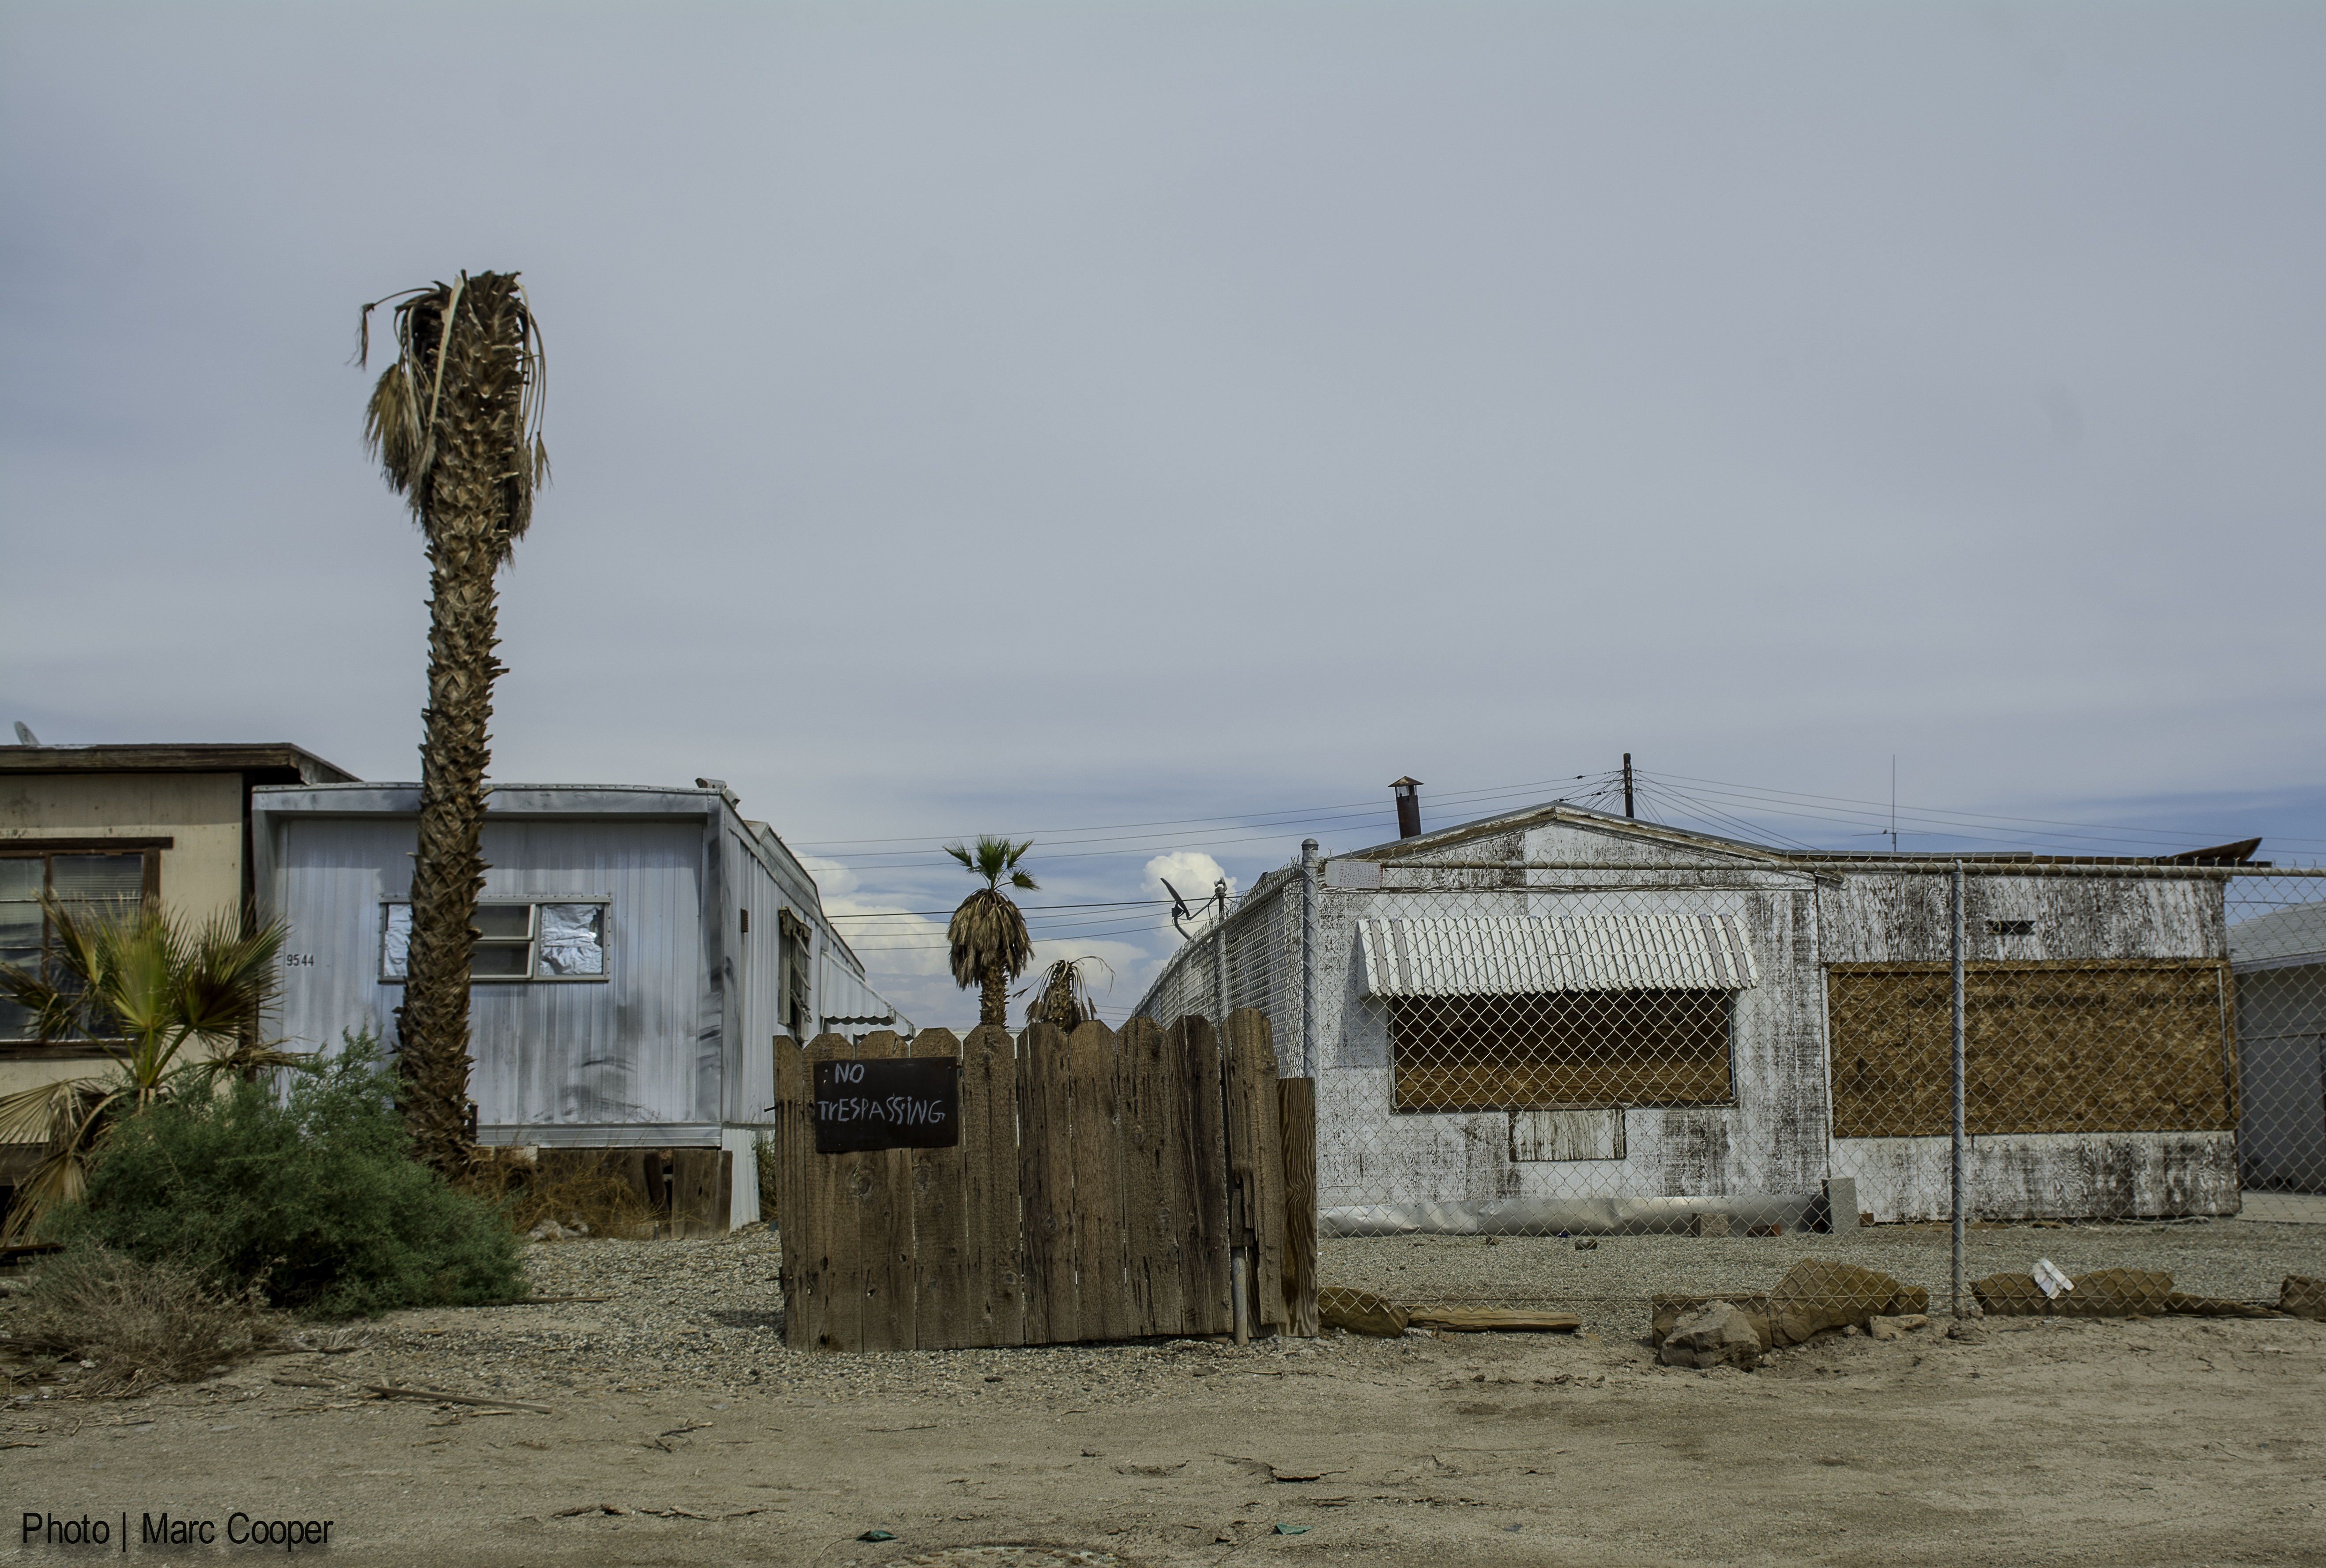
beach, sea, coast, sand, house, town, wall, vacation, travel, village, temple, ruins, saltonsea, bombaybeach, ancient history